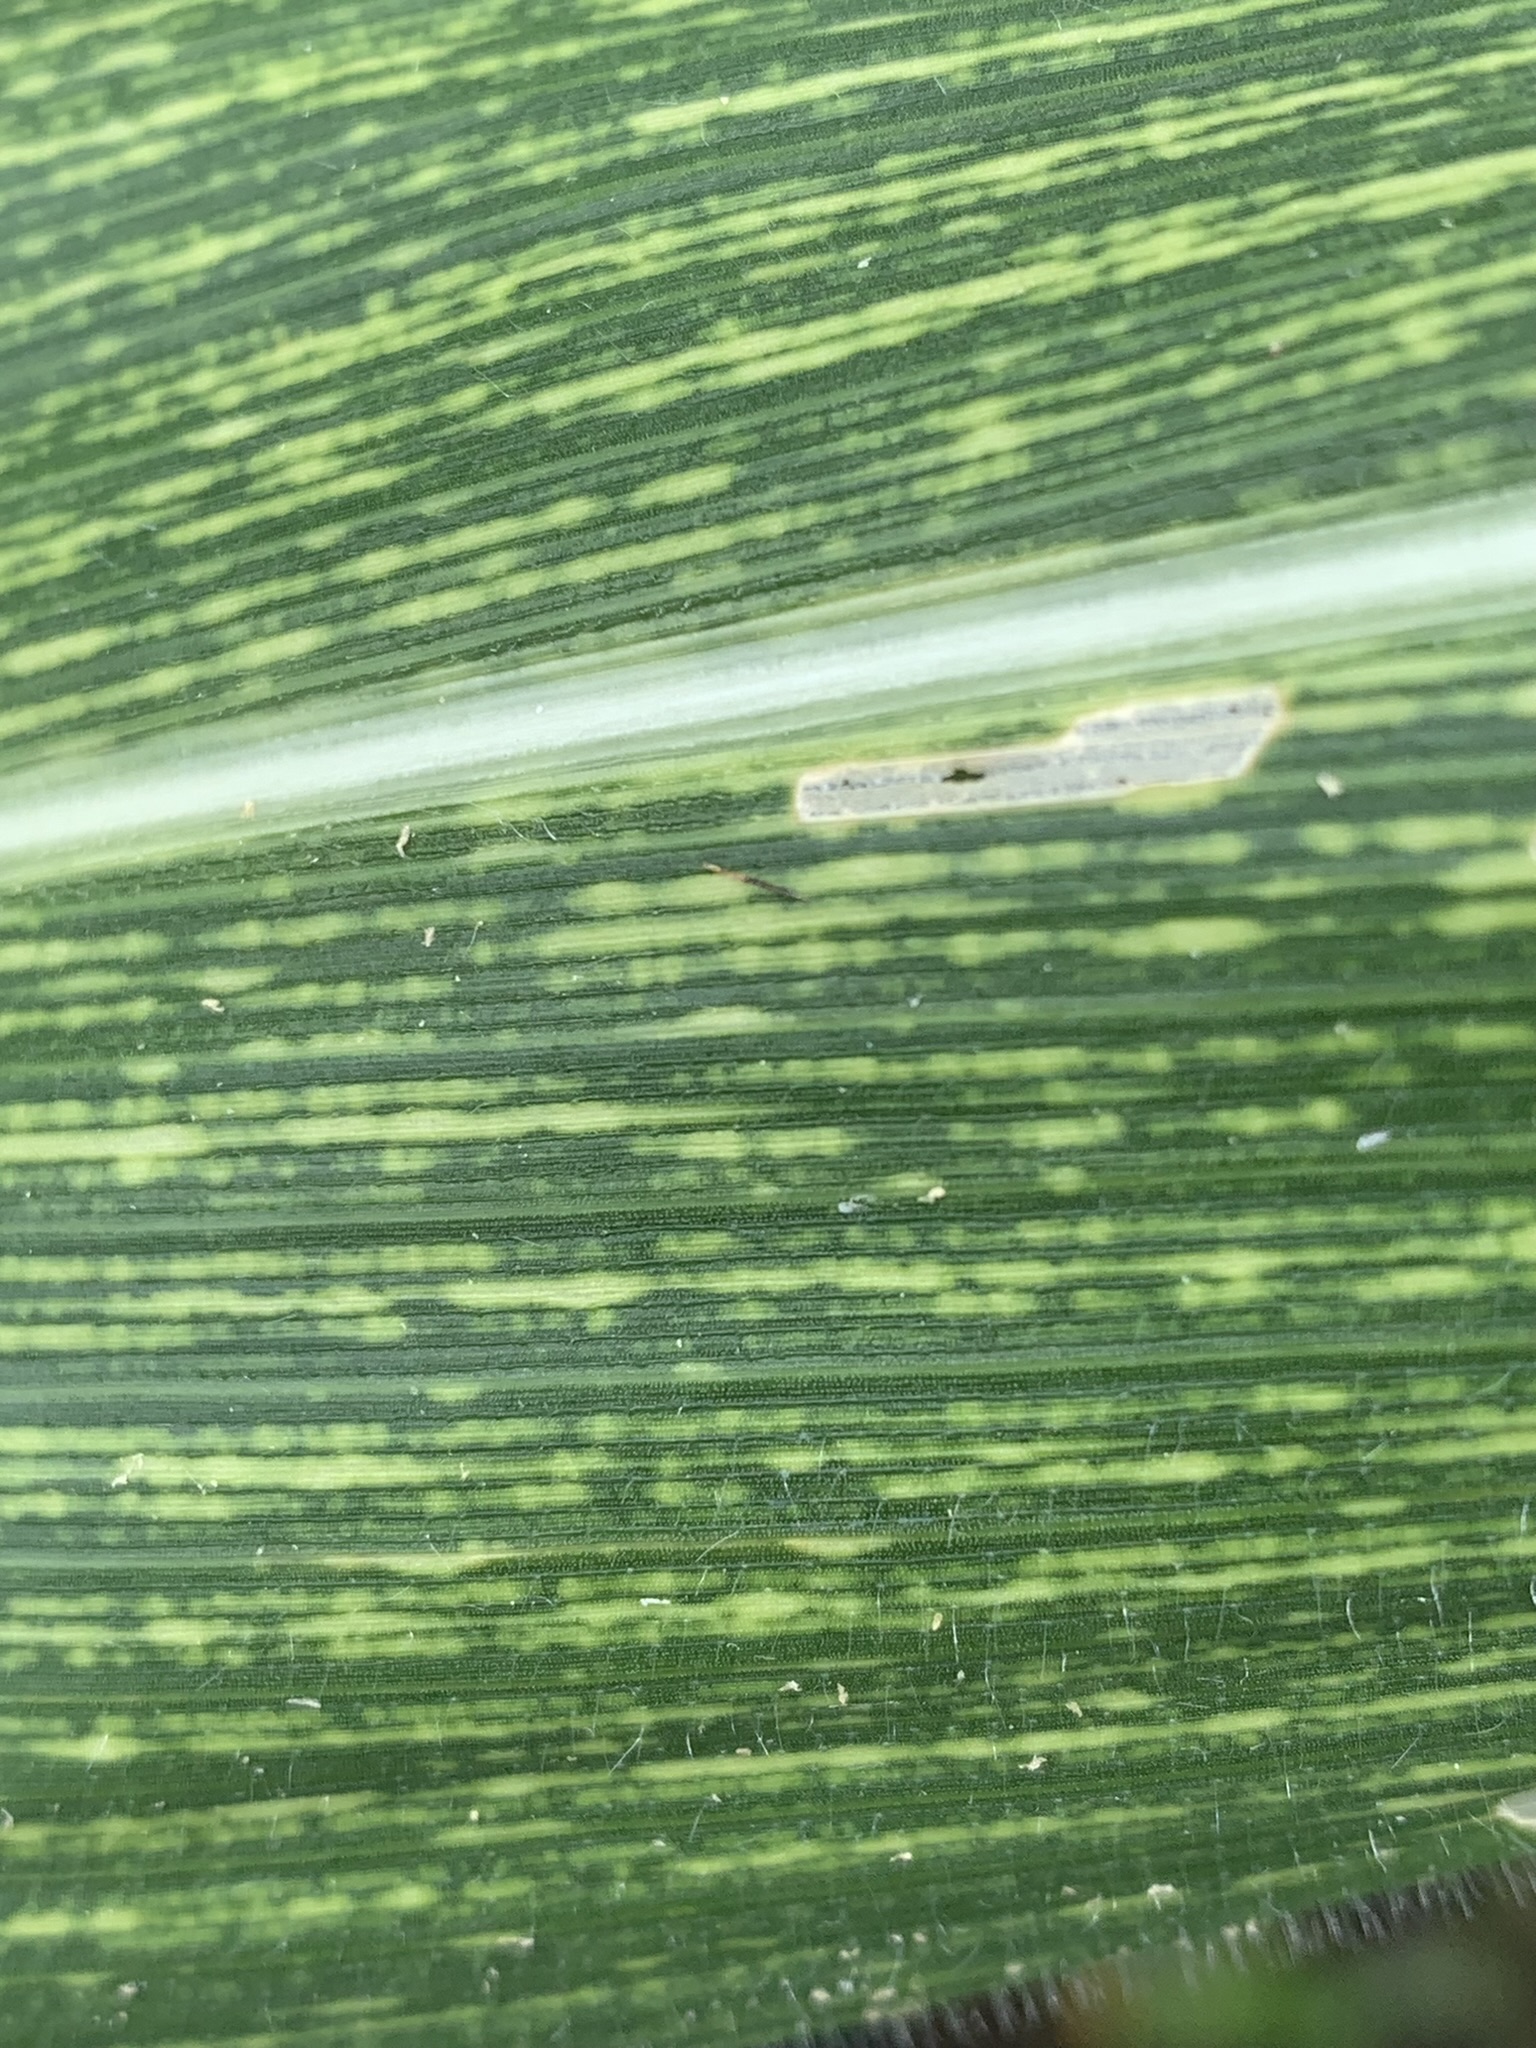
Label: MSV